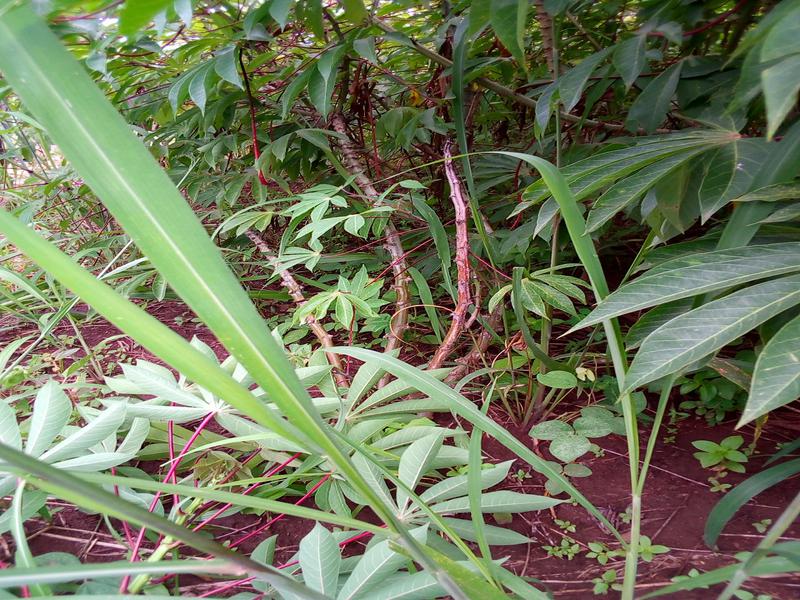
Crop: cassava
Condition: healthy